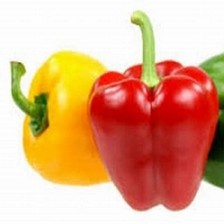
Label: capsicum